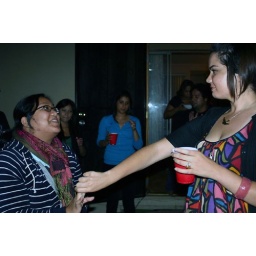
brown girl in the ring, tra-la-la-la-la, Belize's finest